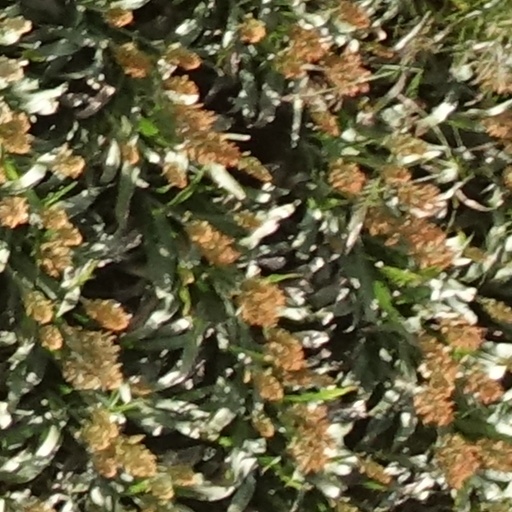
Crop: sorghum